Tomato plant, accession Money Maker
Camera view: bottom (45 deg); turntable rotation: 0 degrees
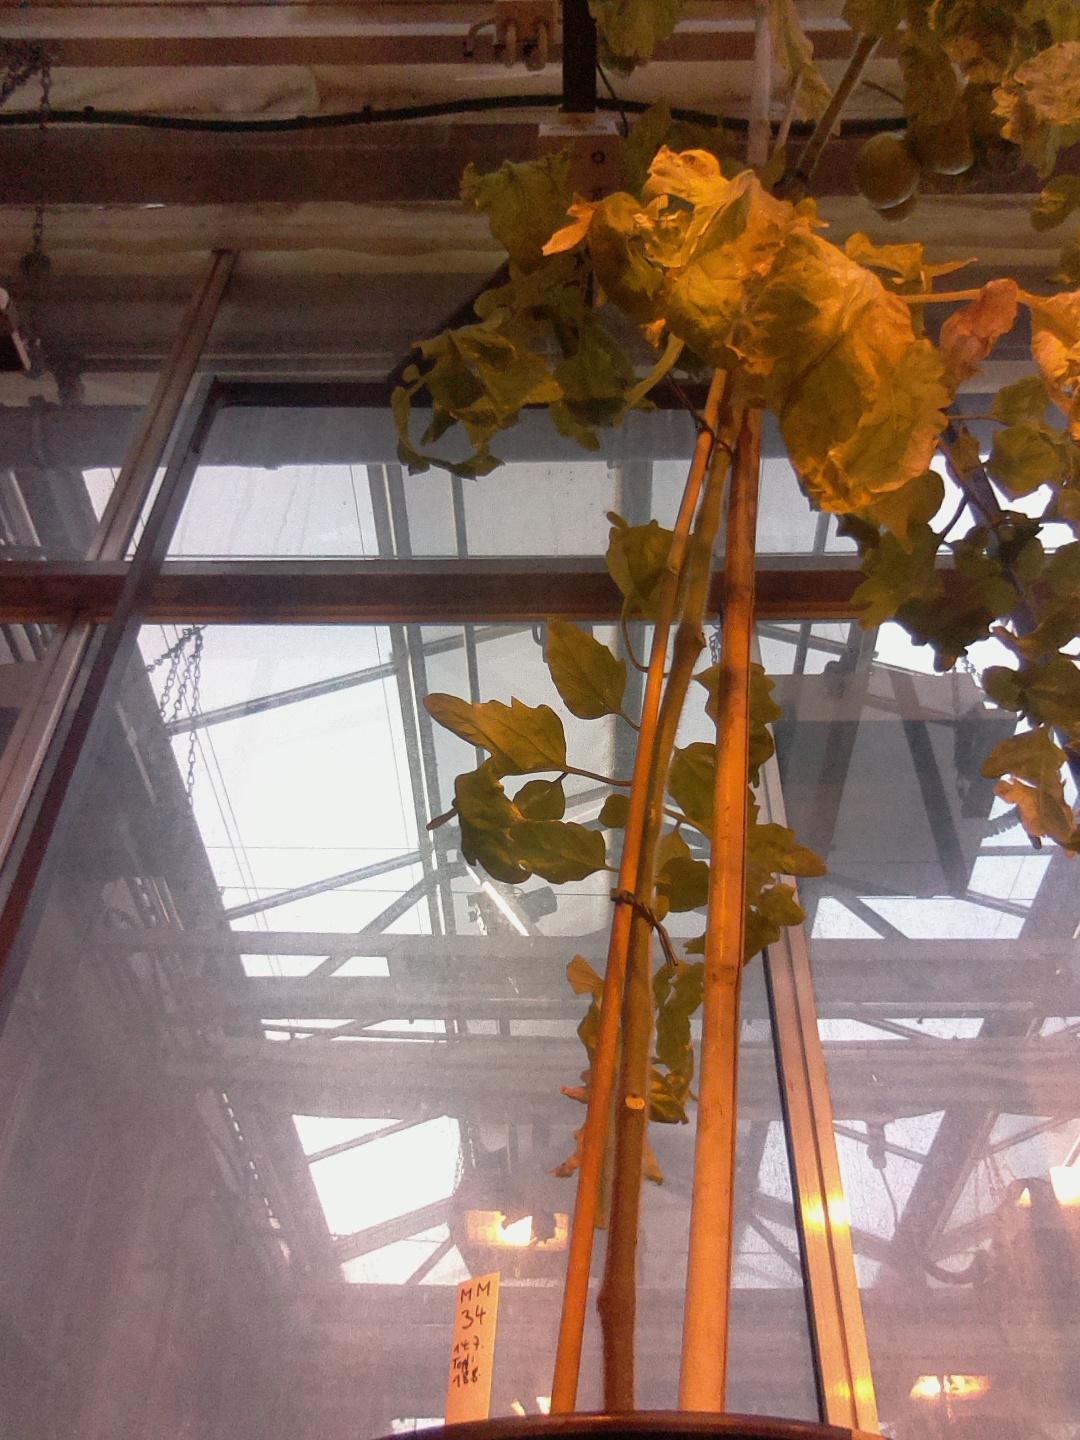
BBCH growth stage 79: 90% -100% of final fruit size